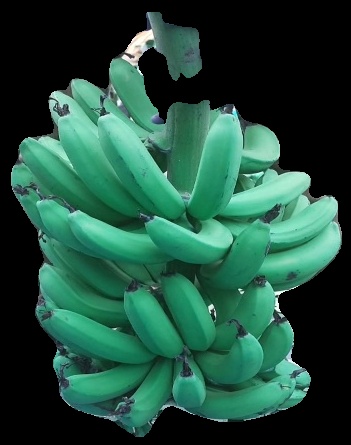
Variety: pachbale
Grade: grade3